University of Göttingen

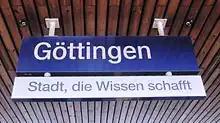
Sign at Göttingen train station displaying the motto "Stadt, die Wissen schafft" ("City that creates knowledge", playing also with the German word "Wissenschaft", English "science")

The most famous tradition of the university is that PhD students who have just passed their "Rigorosum" (oral doctoral examination) or dissertation defense sit in a wagon – decorated with flowers and balloons and accompanied by relatives and friends, drive around the inner city and arrive at the Marktplatz – the central square where the old town hall and the Gänseliesel statue are located. The "newly born doctor" shall climb up to the statue of Gänseliesel (a poor princess in an old fairy tale who was compelled to keep geese by a wicked woman and later regained her identity), kiss the Gänseliesel and give bouquets to her.